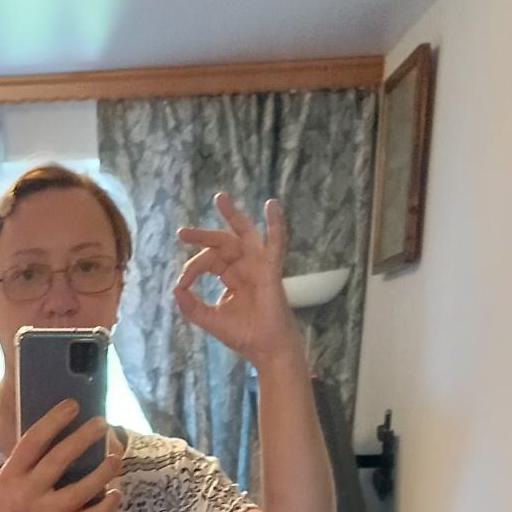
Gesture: ok